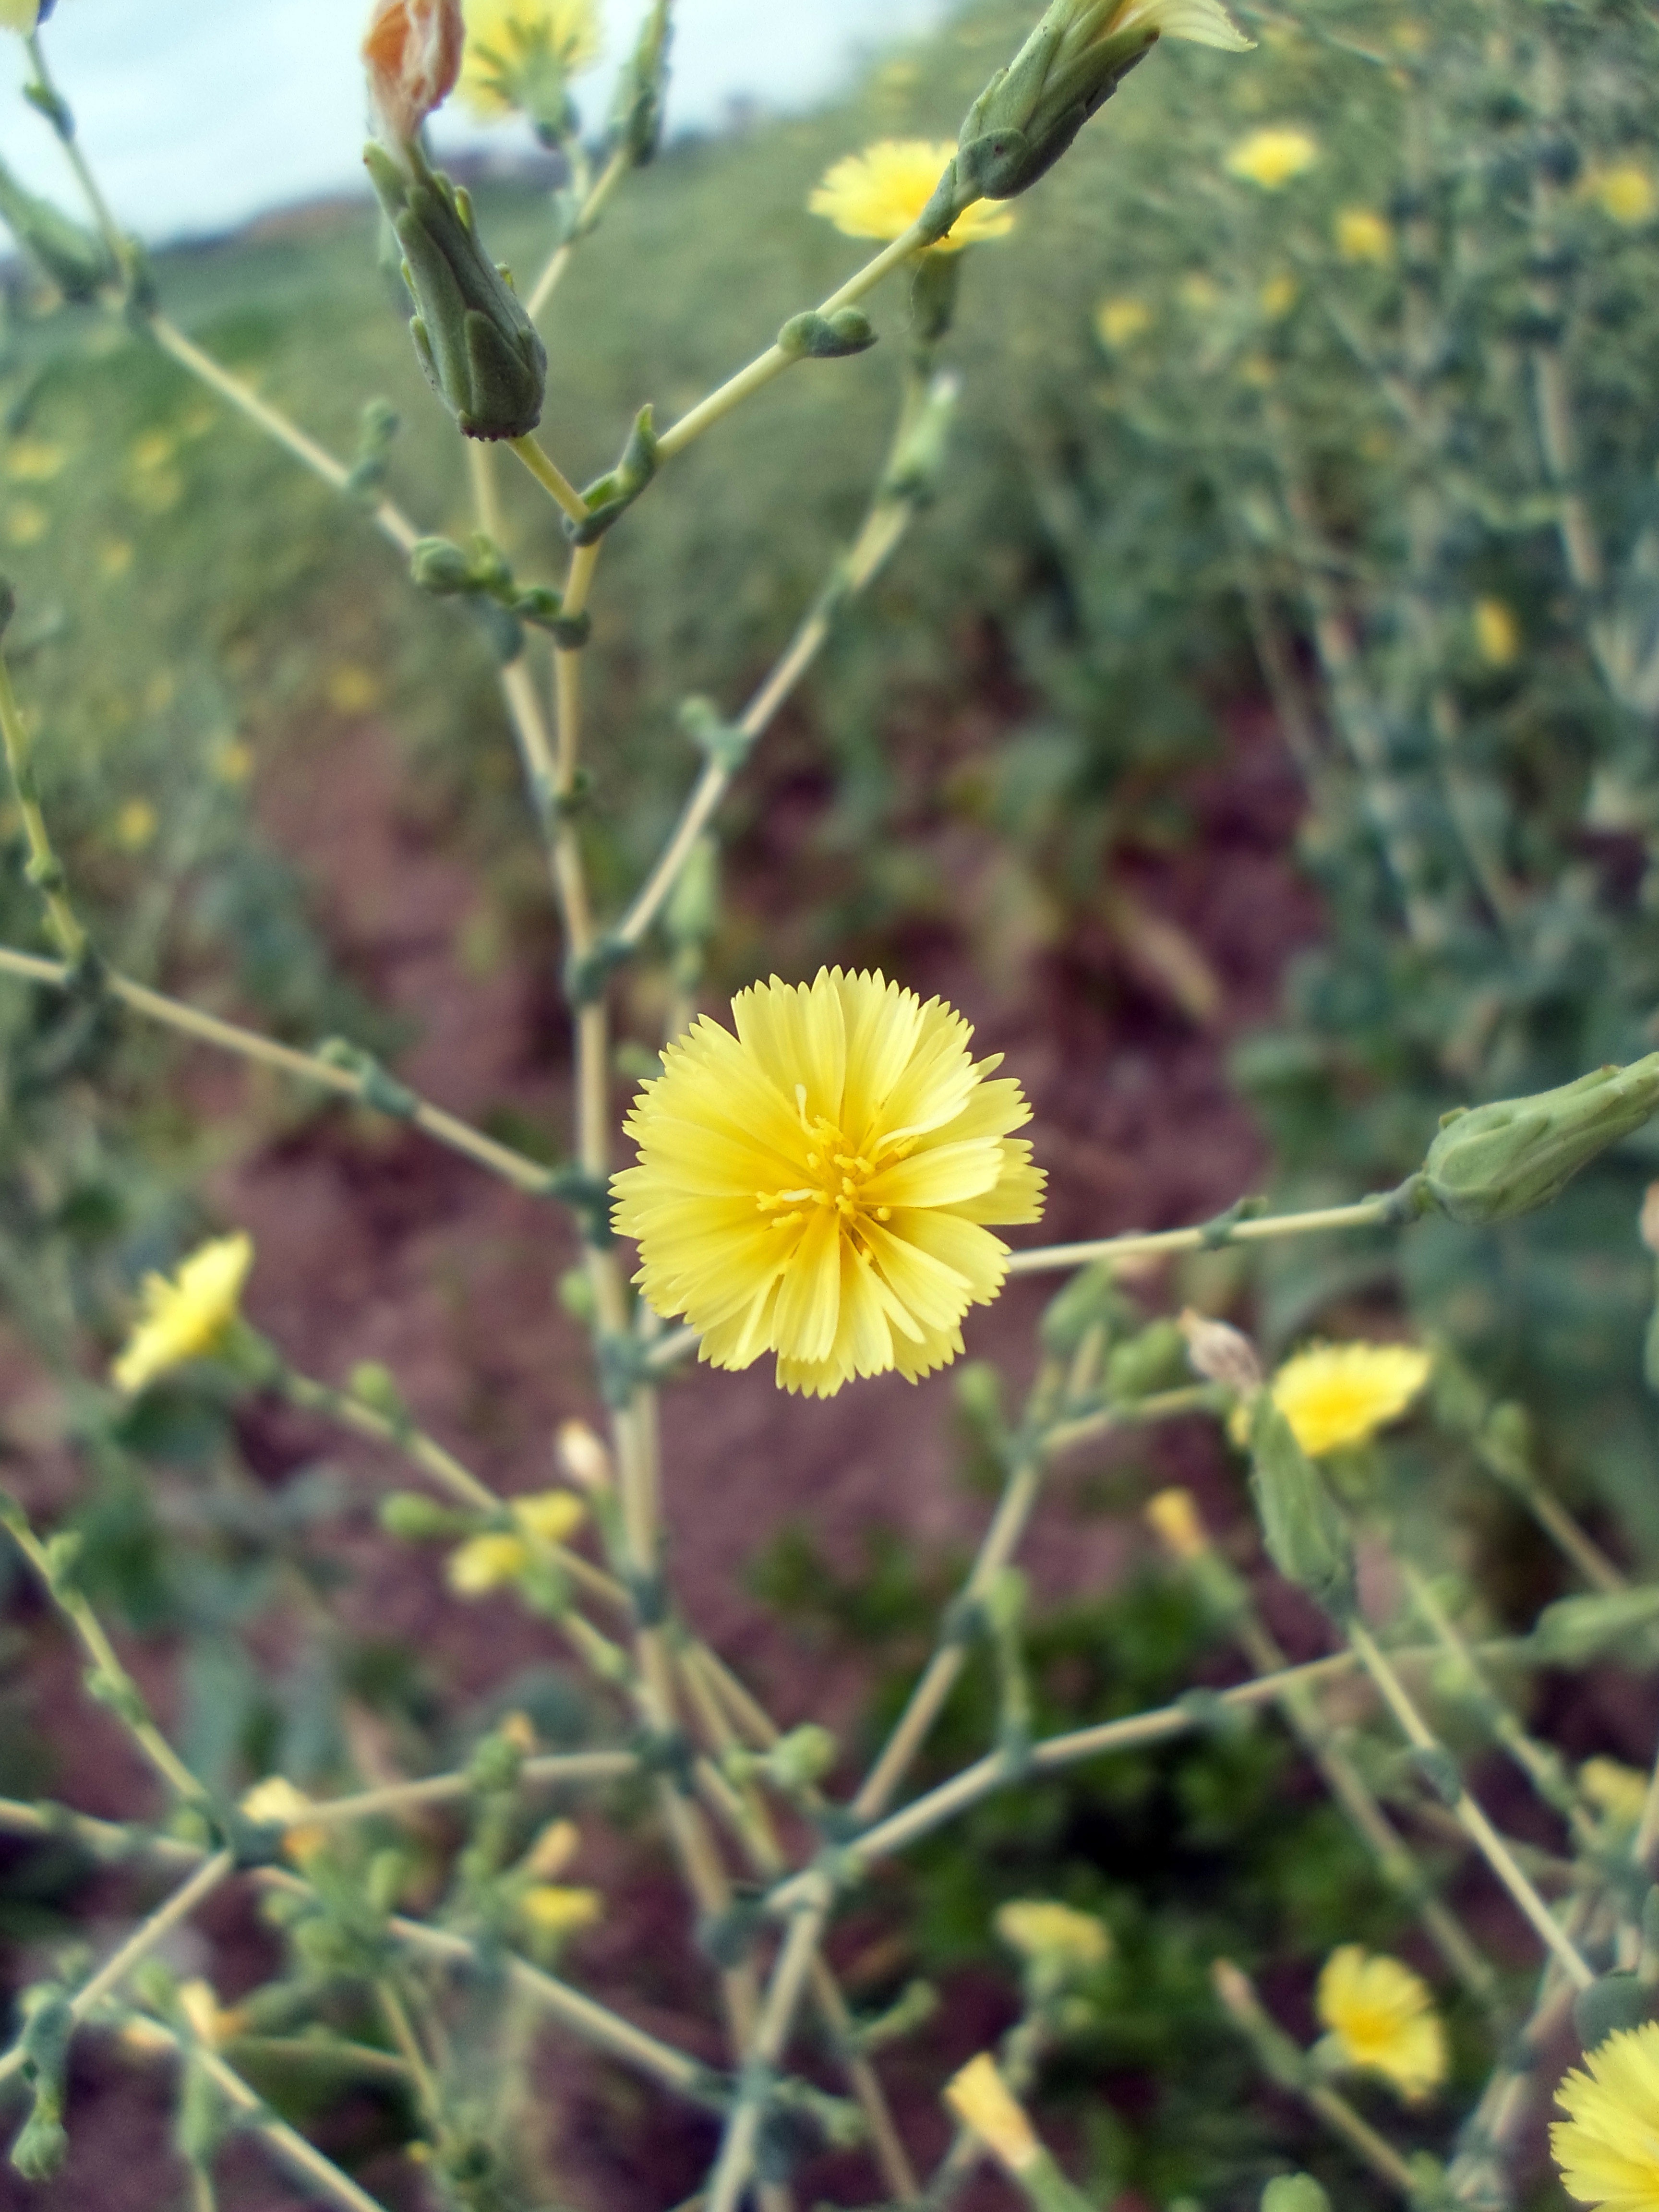
plant, field, meadow, prairie, flower, produce, botany, yellow, flora, wildflower, thistle, flowering plant, daisy family, annual plant, land plant